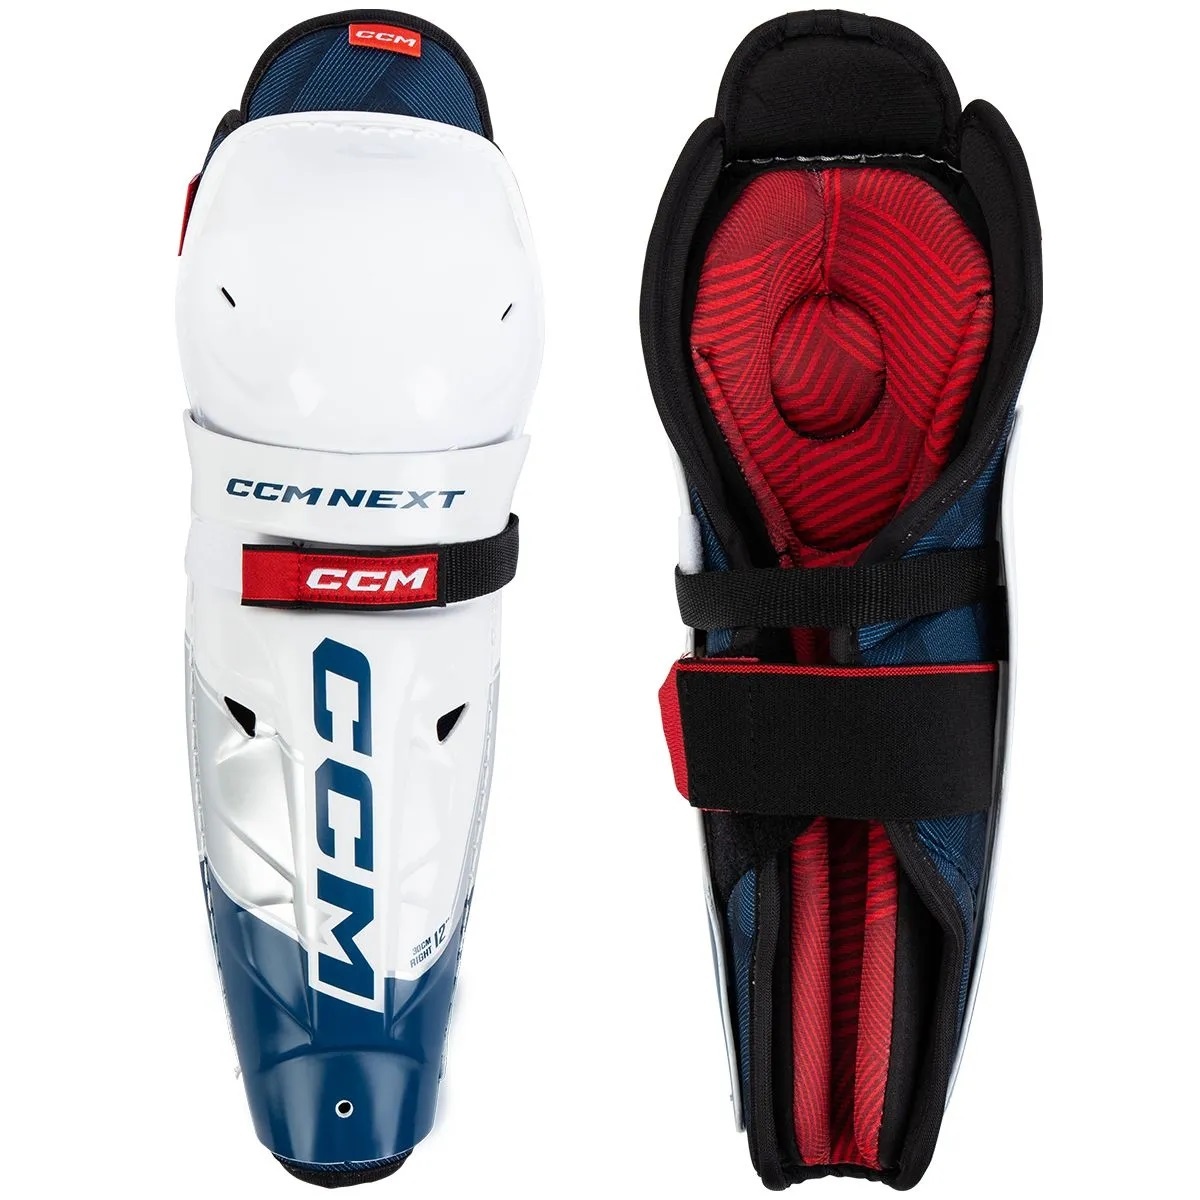
CCM Next Junior Hockey Shin Guards
CCM Next Junior Hockey Shin Guards Anatomical Narrow Fit Design - mobility plus great protection PE Foam Calf Guard + Plastic Insert - lightweight protection shaped to fit Optimized Anatomical Geometry + JDP Knee Cap - sturdy flex point offers mobility with substantial knee protection Anatomical Geometry with strap groove Nylon Upper Lock Strap + Wide Elastic Calf Strip PE Foam + Removable Sublimated Liner Size Height (in.) Height (cm) 13in. / 33cm 5'0" - 5'4" 150 - 160cm 12in. / 30cm 4'8" - 5'0" 140 - 150cm 11in. / 28cm 4'4" - 4'8" 130 - 140cm
Brand: CCM
Category: Sporting Goods > Athletics > Figure Skating & Hockey > Hockey Protective Gear > Hockey Shin Guards & Leg Pads